Vinaròs

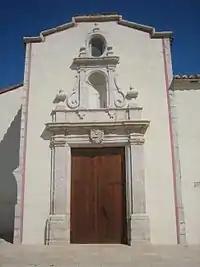
Baroque facade of Sant Gregori de Vinaròs.

The Carnival of Vinaròs usually takes place during January, February, or March. It has 33 troupes composed of many people (the biggest troupe has around 550 members). Each troupe is represented by a queen who creates a spectacular costume.